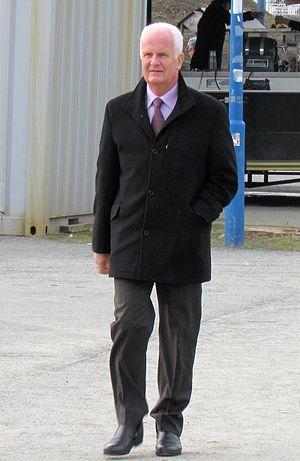
Bernd Walter Stange est un footballeur est-allemand reconverti comme entraîneur.